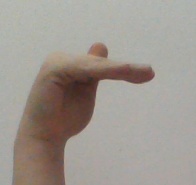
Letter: khaa